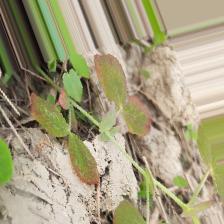
Label: Lentil Rust